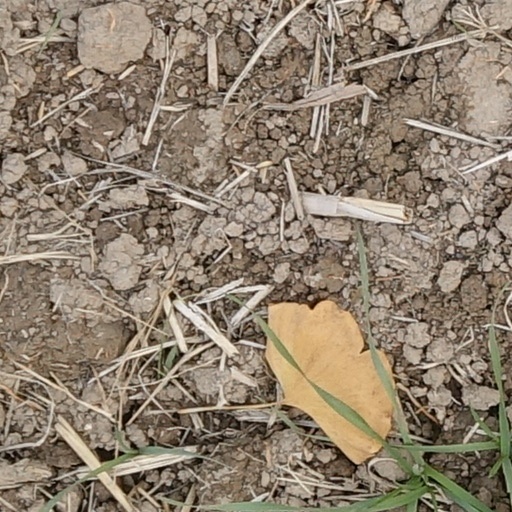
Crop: wheat